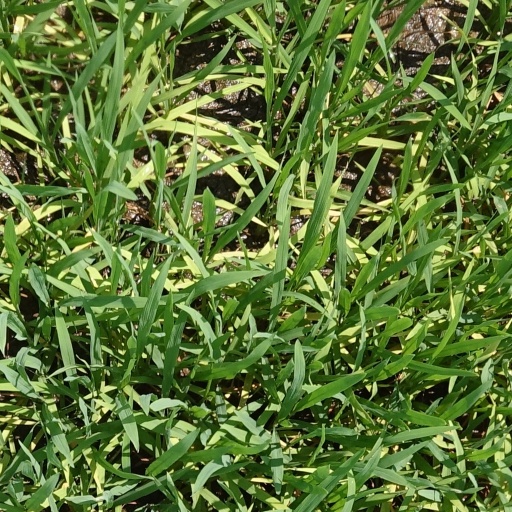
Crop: rice